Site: brandenburg
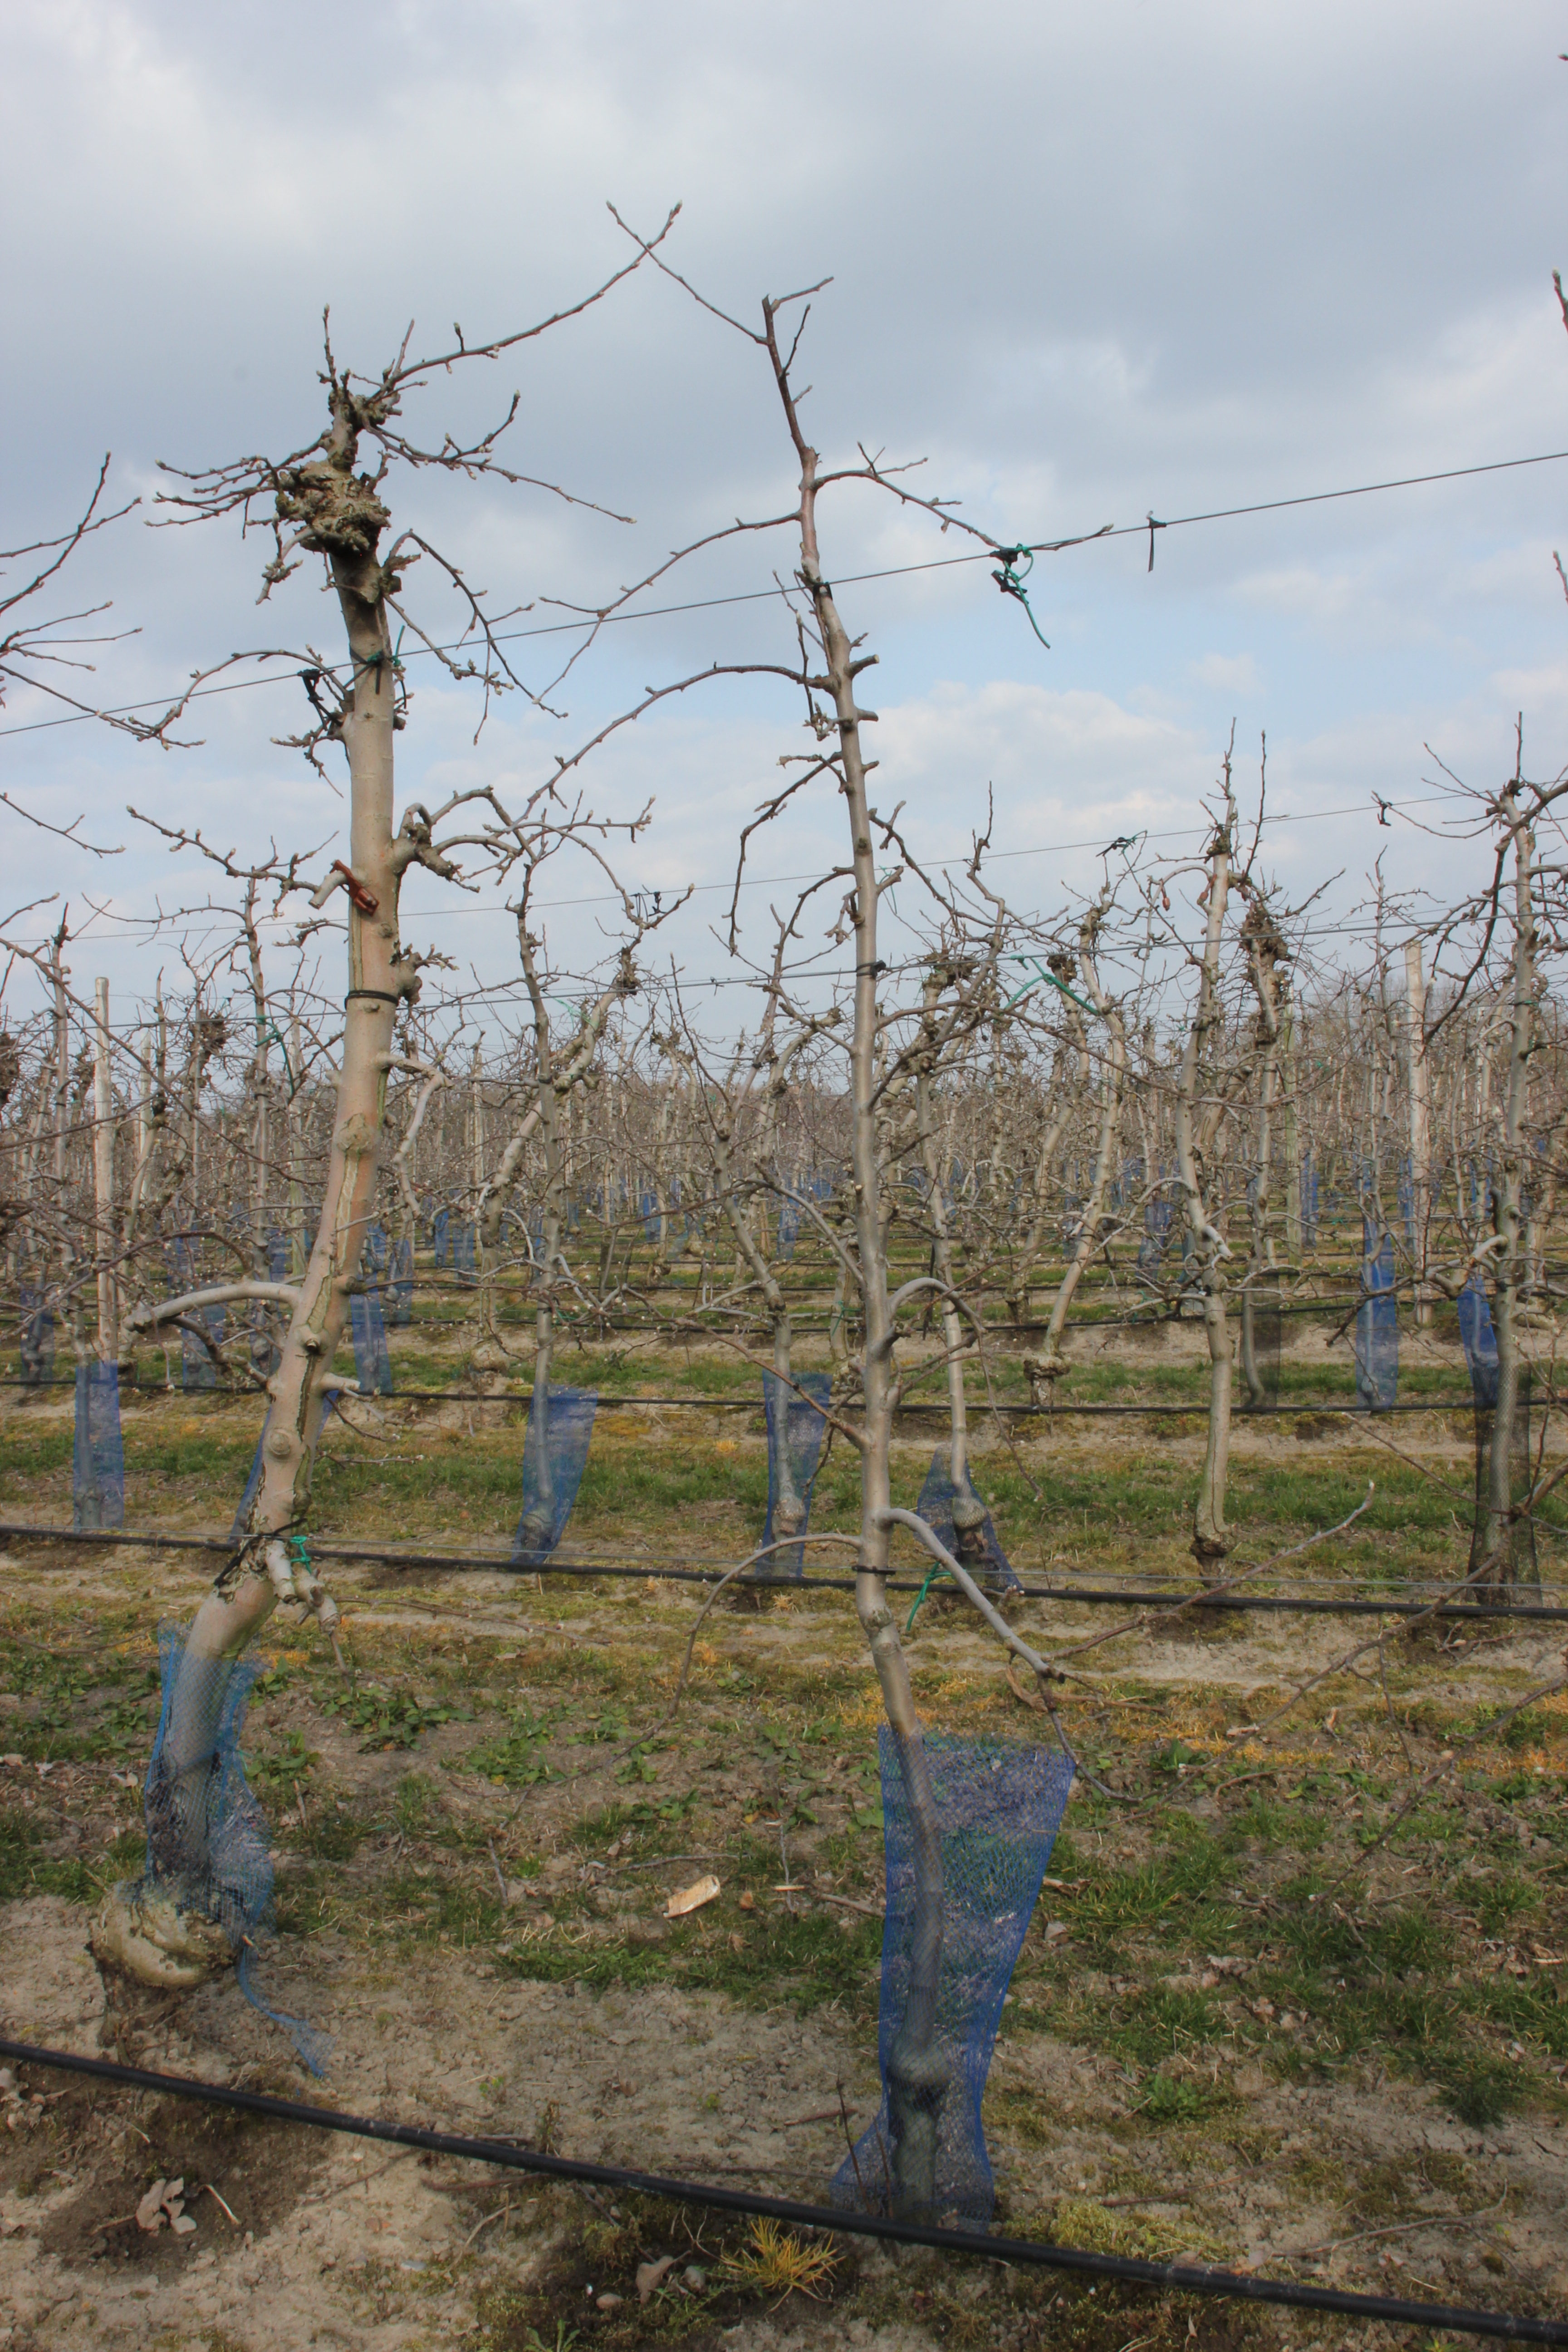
Growth stage (BBCH 03): Bud development